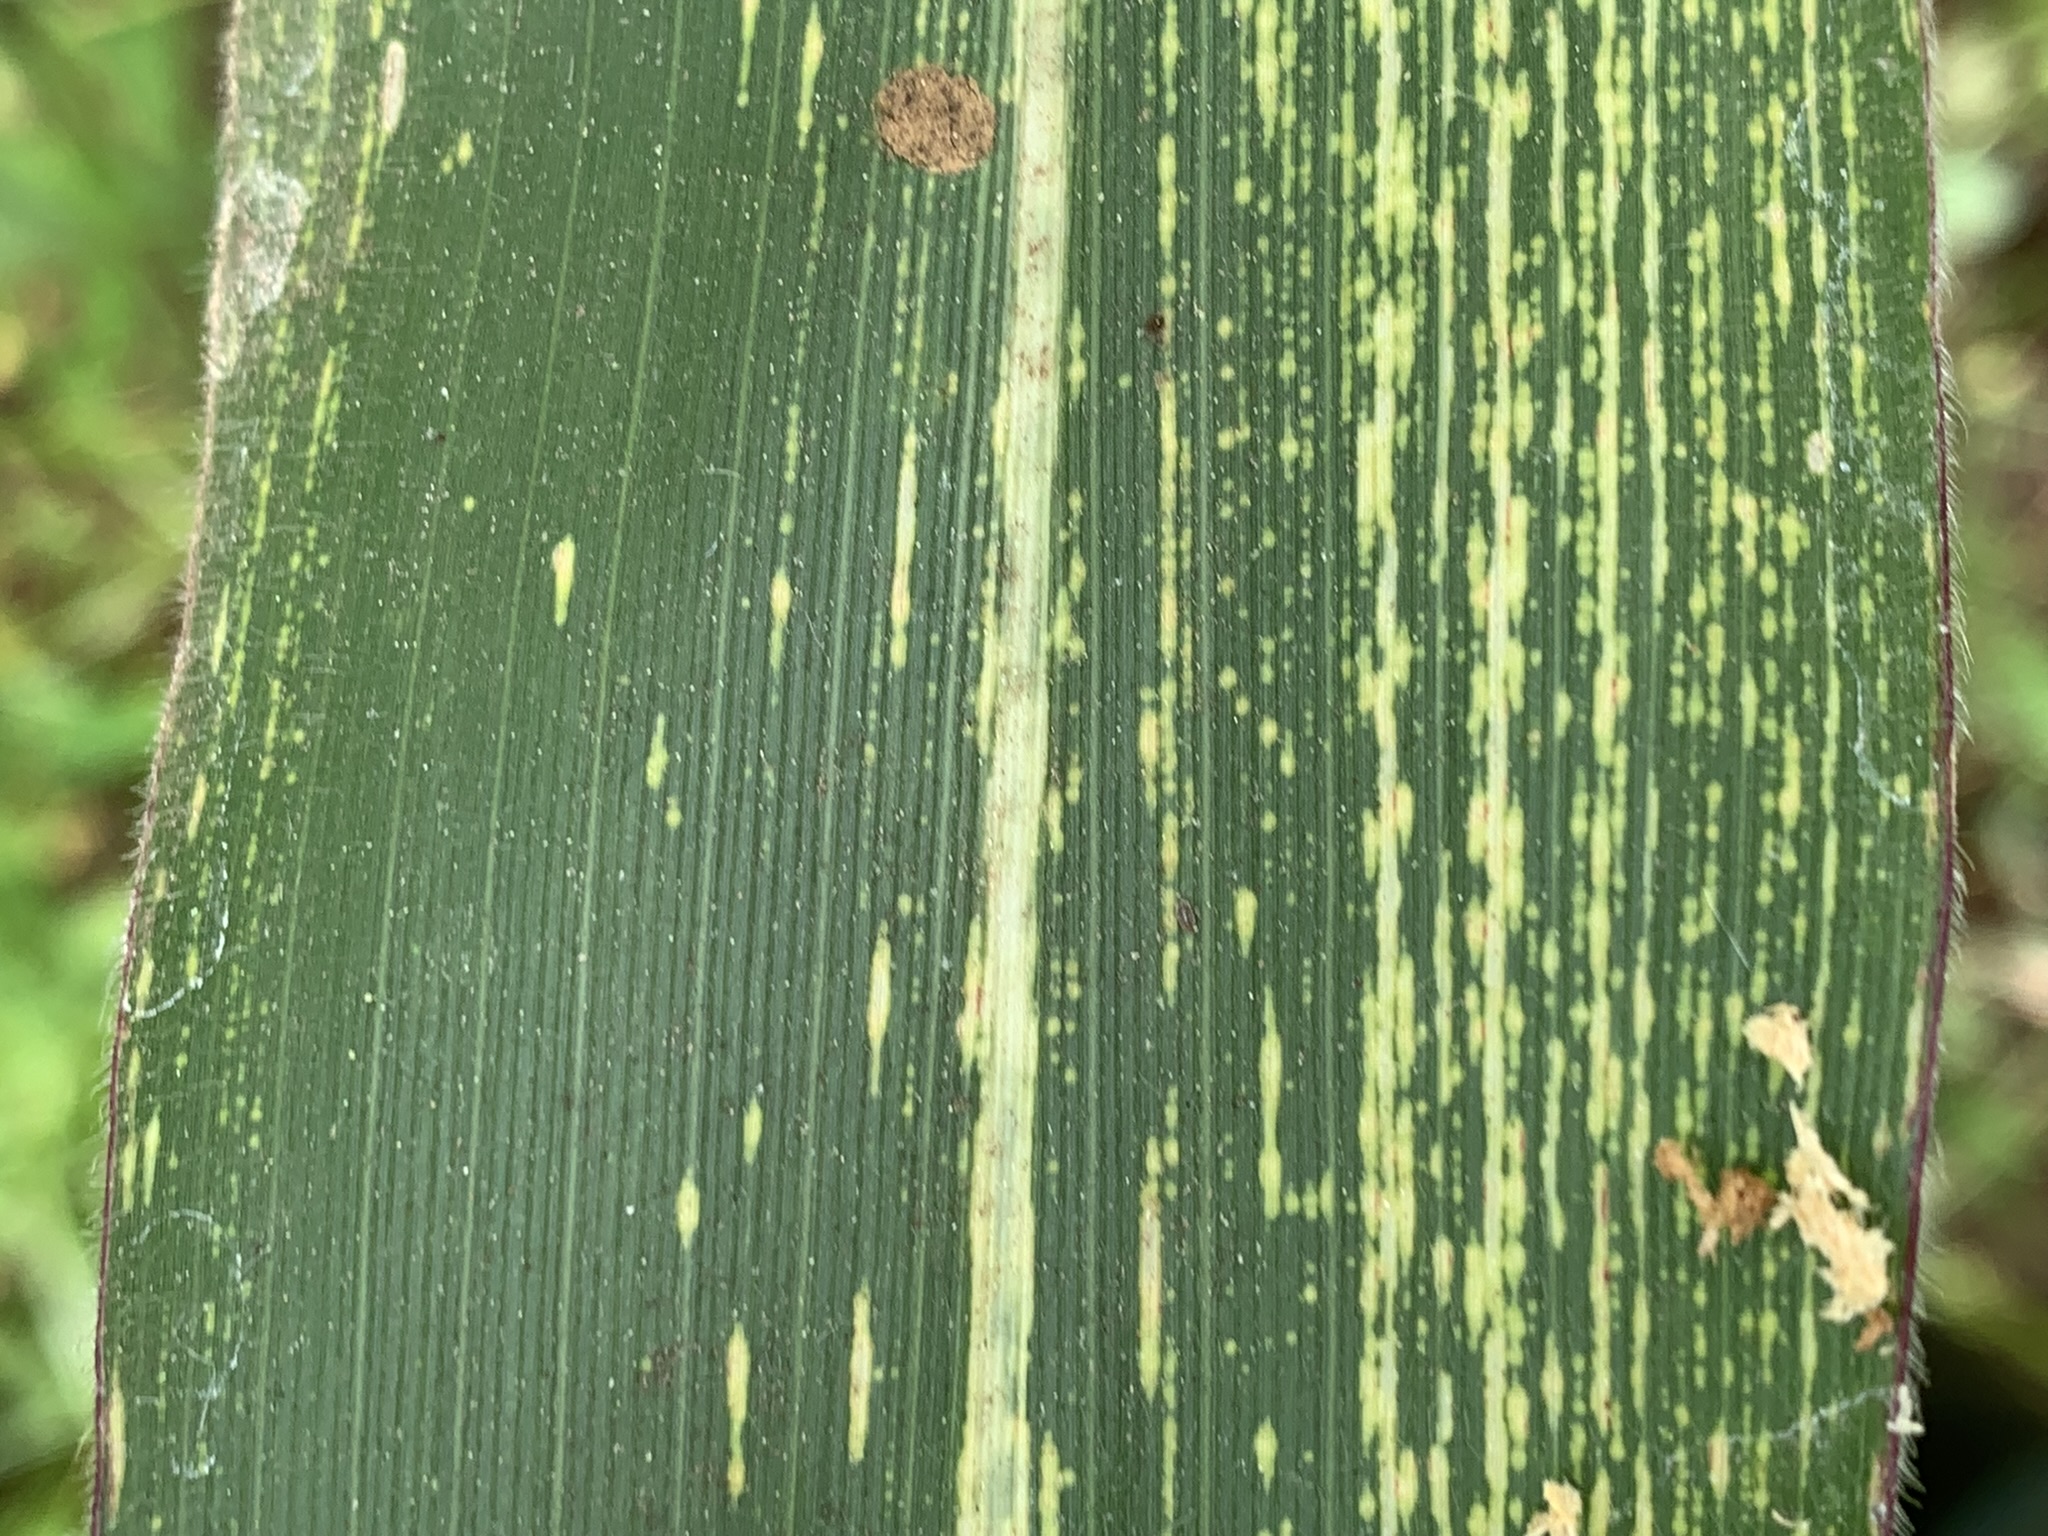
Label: MSV